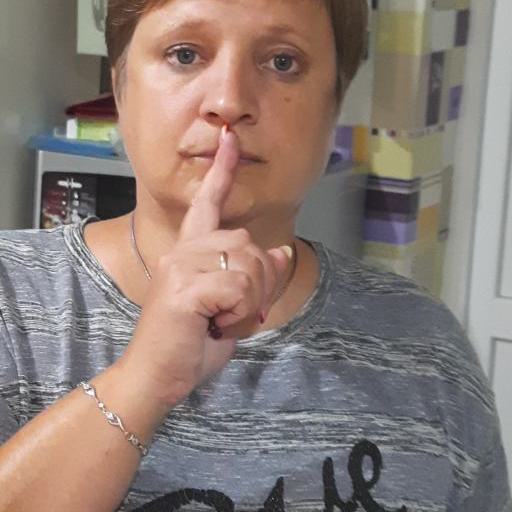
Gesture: mute